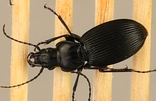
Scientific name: Pterostichus lachrymosus
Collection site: Mountain Lake Biological Station NEON (MLBS), plot MLBS_009